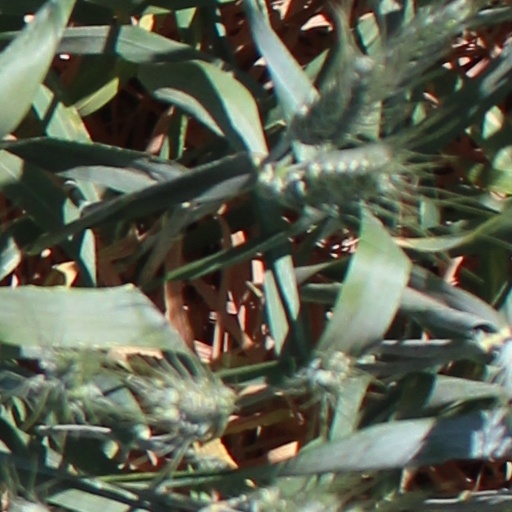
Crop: wheat